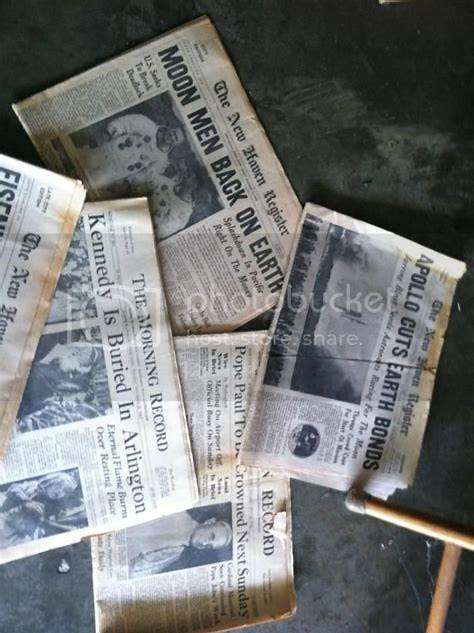
Waste category: paper